Svetlana Medvedeva

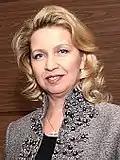
Medvedeva in 2012

Svetlana Vladimirovna Medvedeva ([]; born 15 March 1965) is a Russian economist who was the First Lady of Russia from 2008 to 2012, as the wife of the then president and former prime minister Dmitry Medvedev.